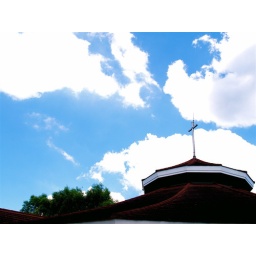
The Crucifix on the top of the Chapel on the Hill of Don Bosco at Tagaytay, set against the blue sky